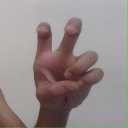
अक्षर: छ